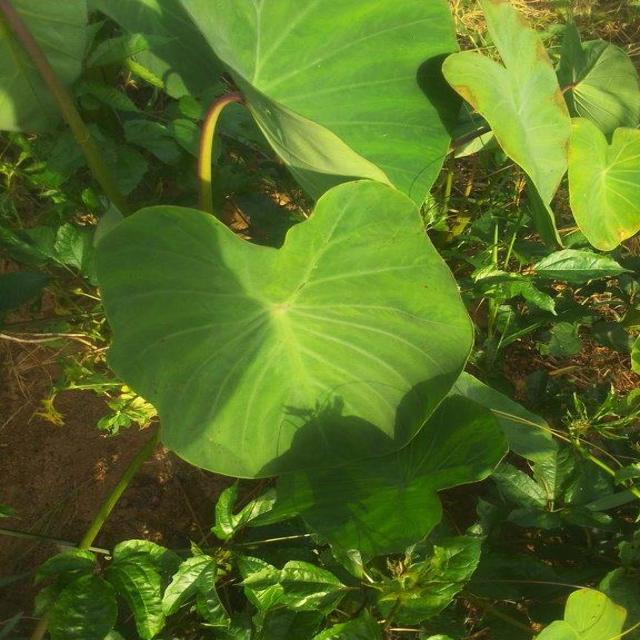
Label: Healthy